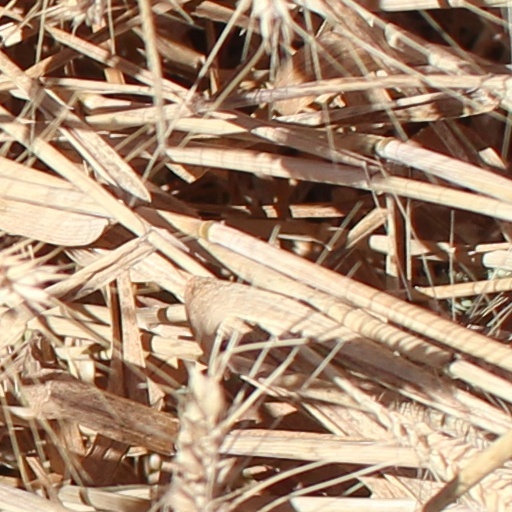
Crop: wheat